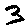
Label: 3